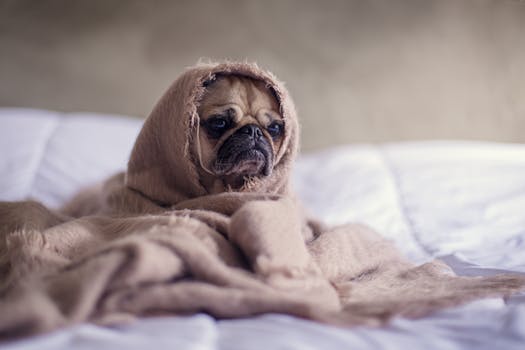
Label: No Watermark